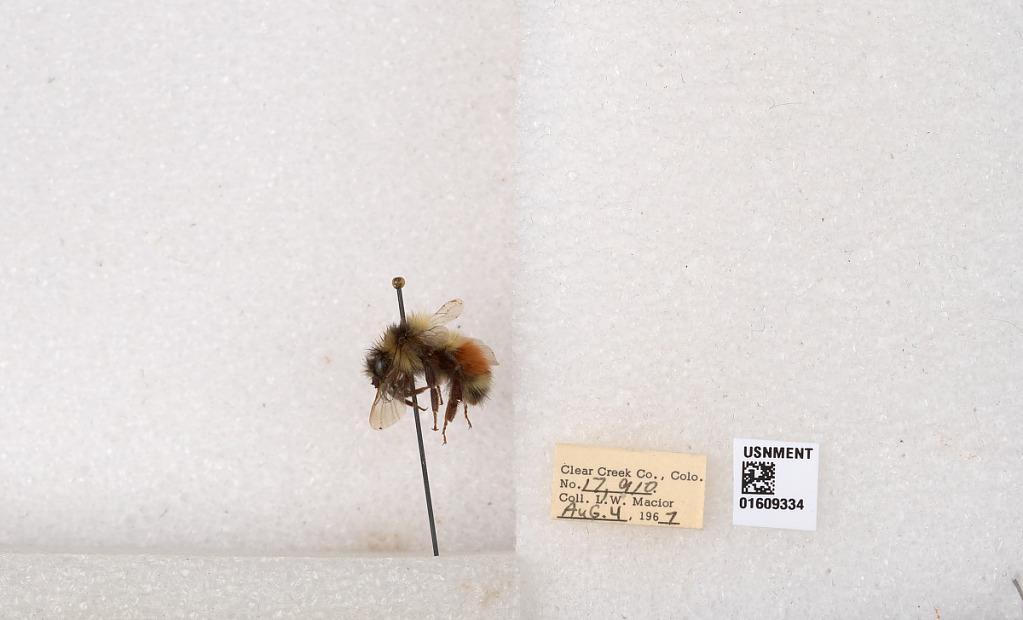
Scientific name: Bombus (Pyrobombus) sylvicola Kirby
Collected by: L. Macior
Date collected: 1967-8-4
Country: United States
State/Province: Colorado
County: Clear Creek
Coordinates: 39.6891, -105.644